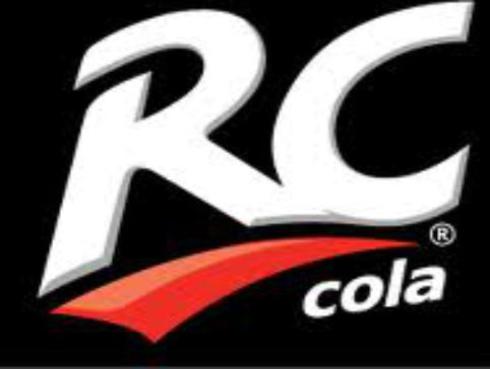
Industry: Food